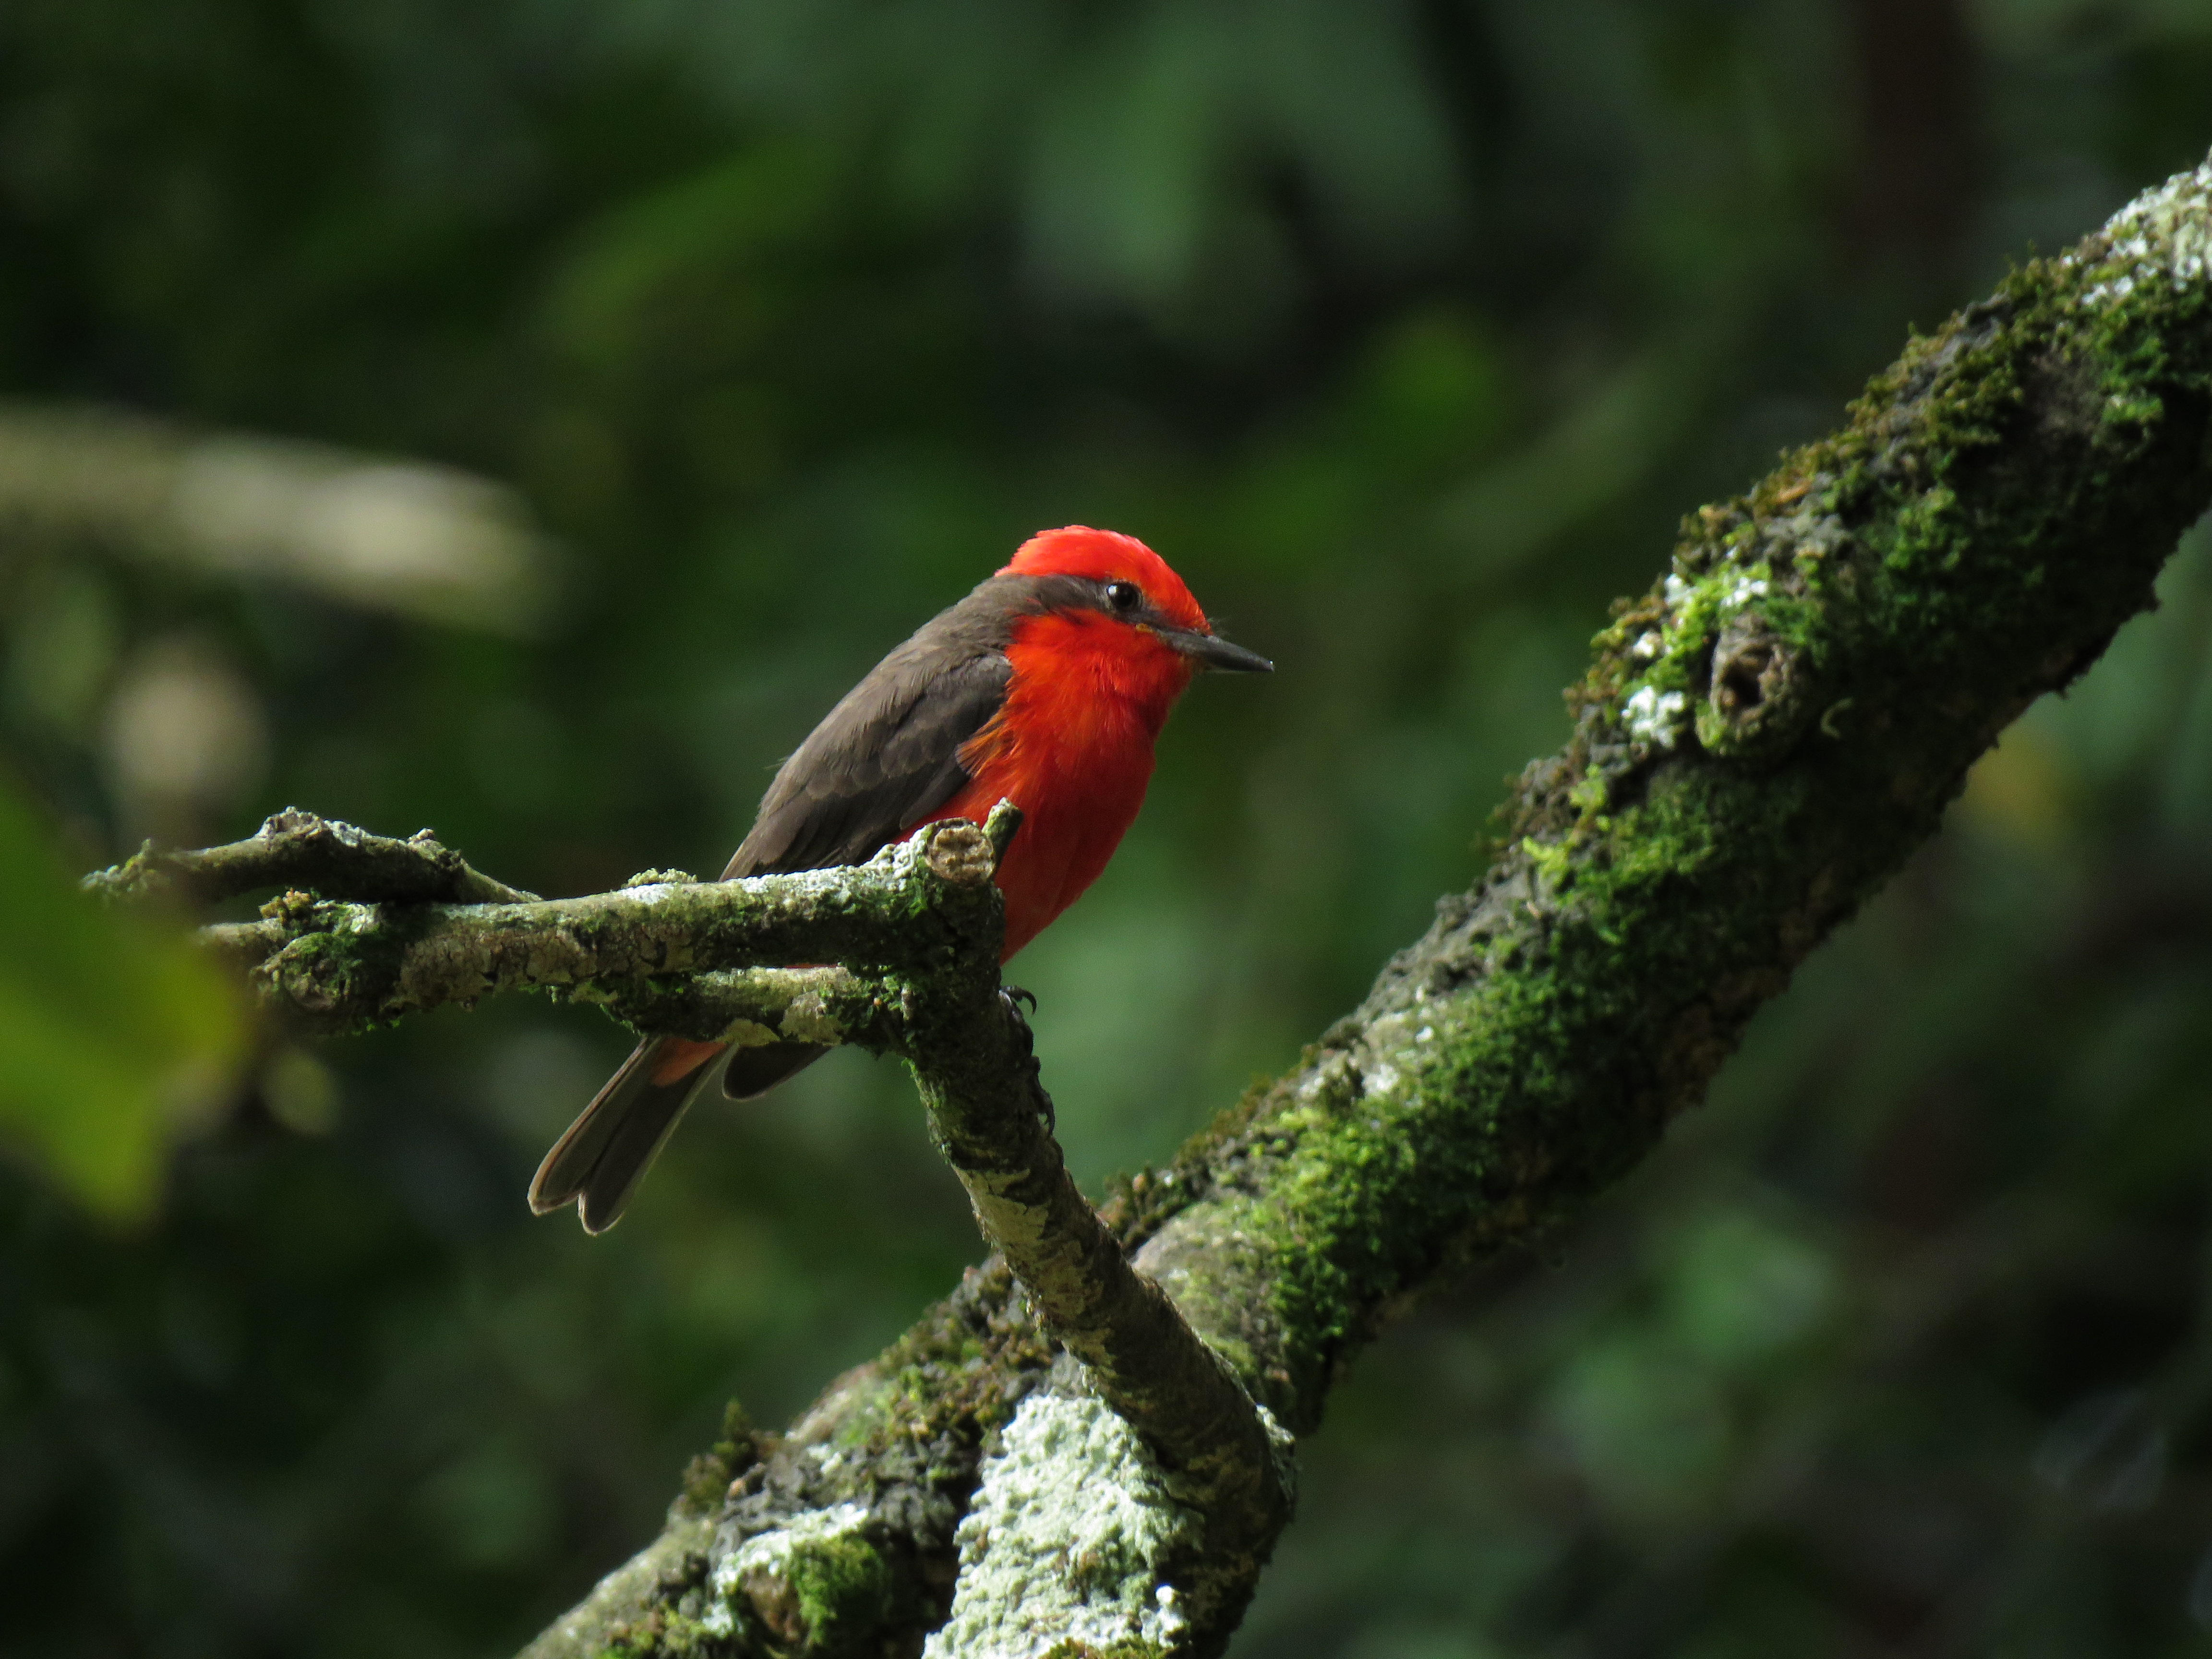
bird, small bird, fauna, beak, old world flycatcher, wildlife, organism, cardinal, perching bird, finch, branch, tree